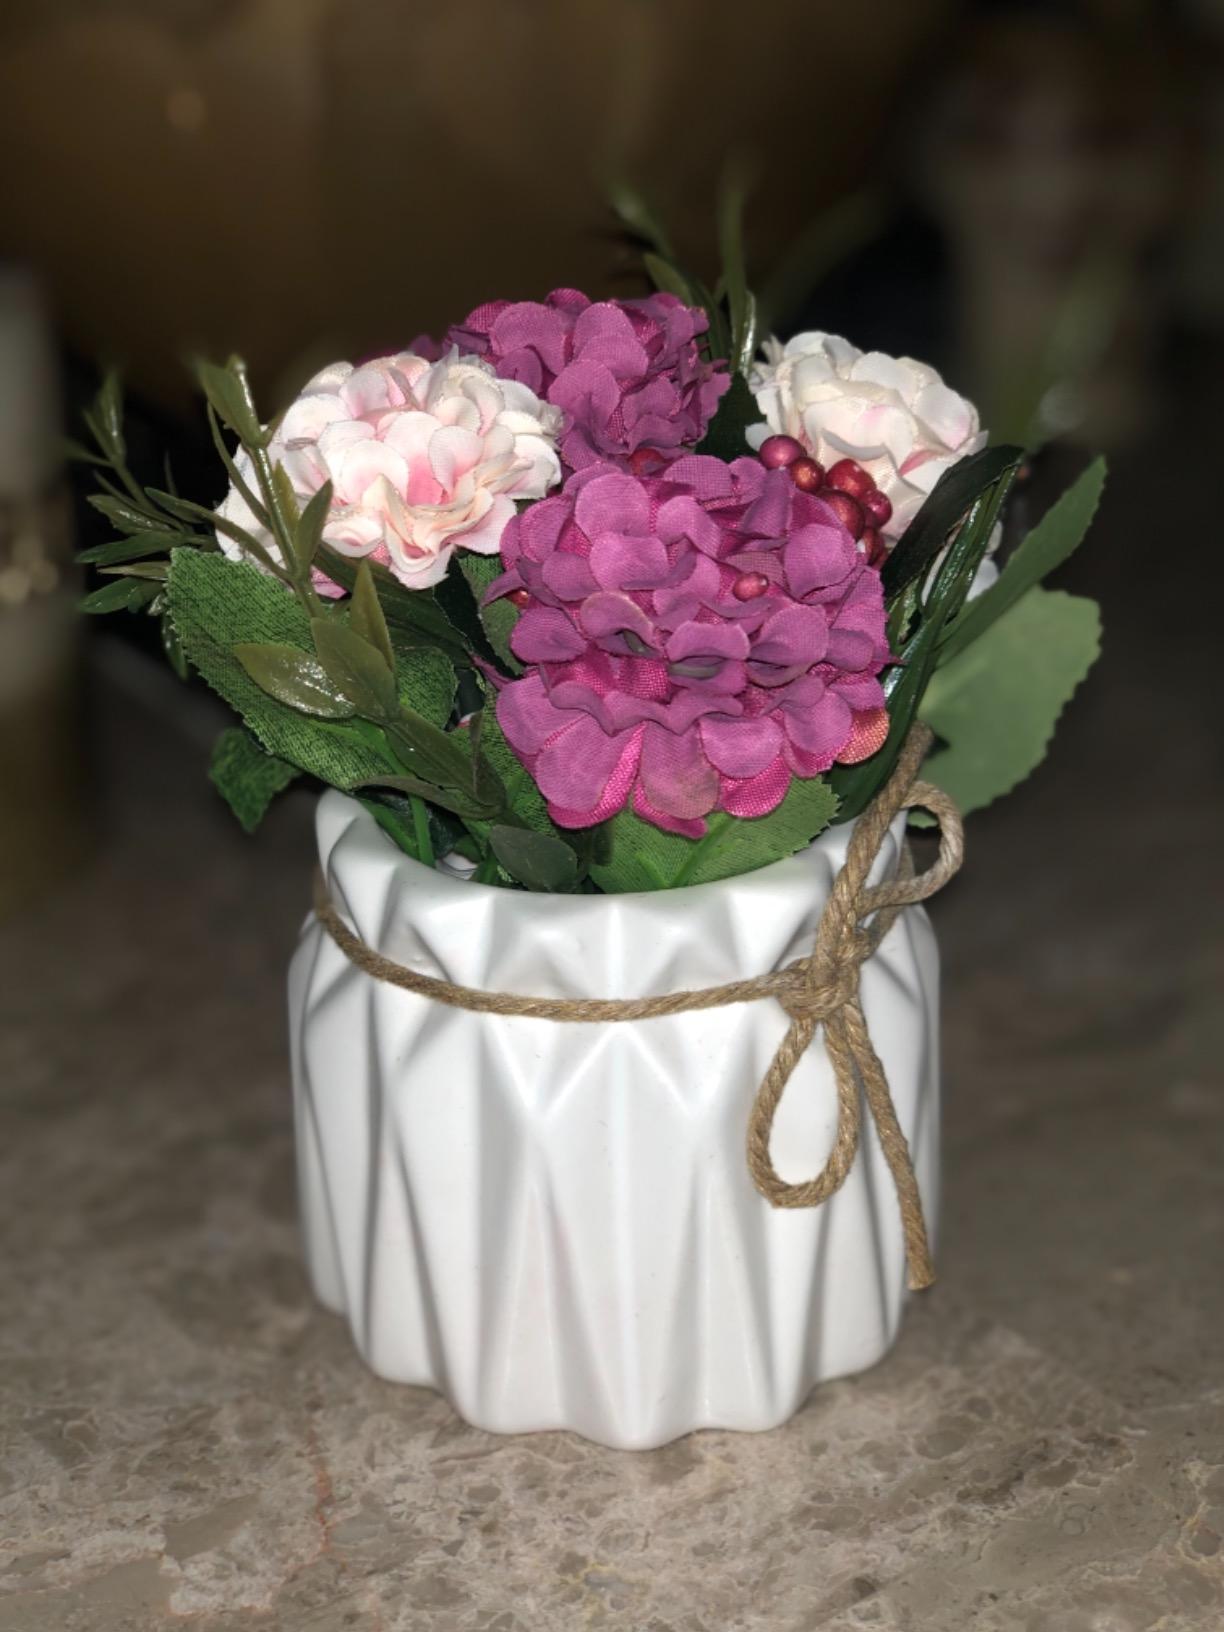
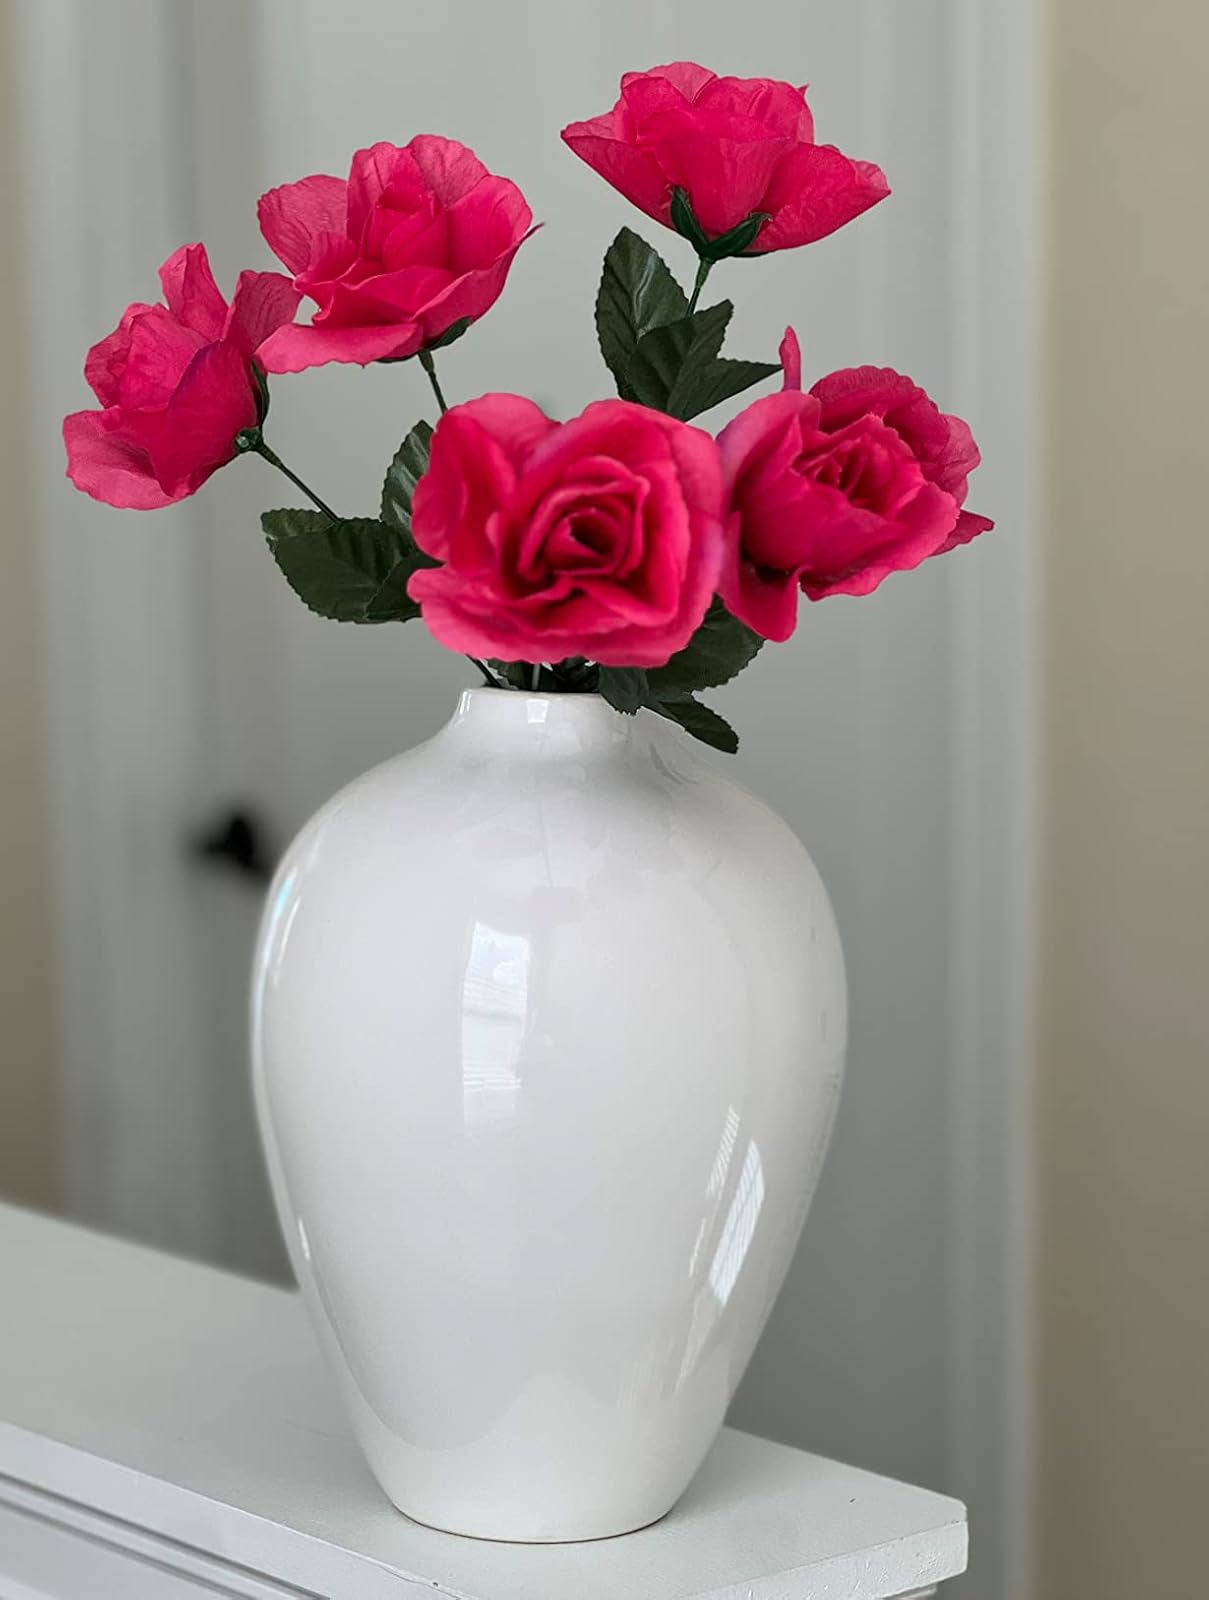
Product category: vase
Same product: no